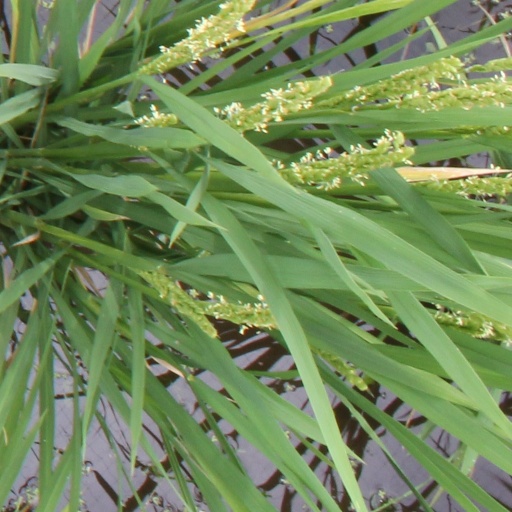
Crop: rice